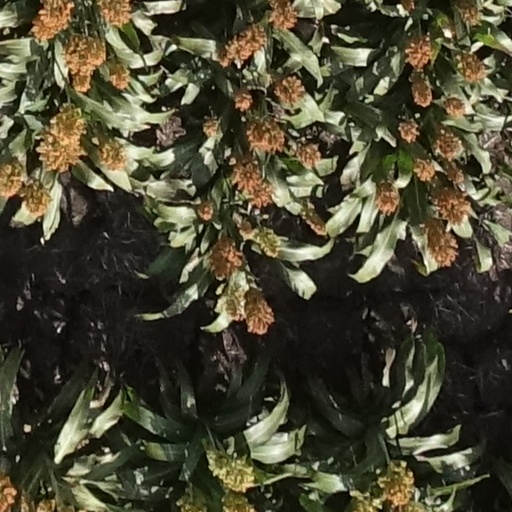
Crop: sorghum